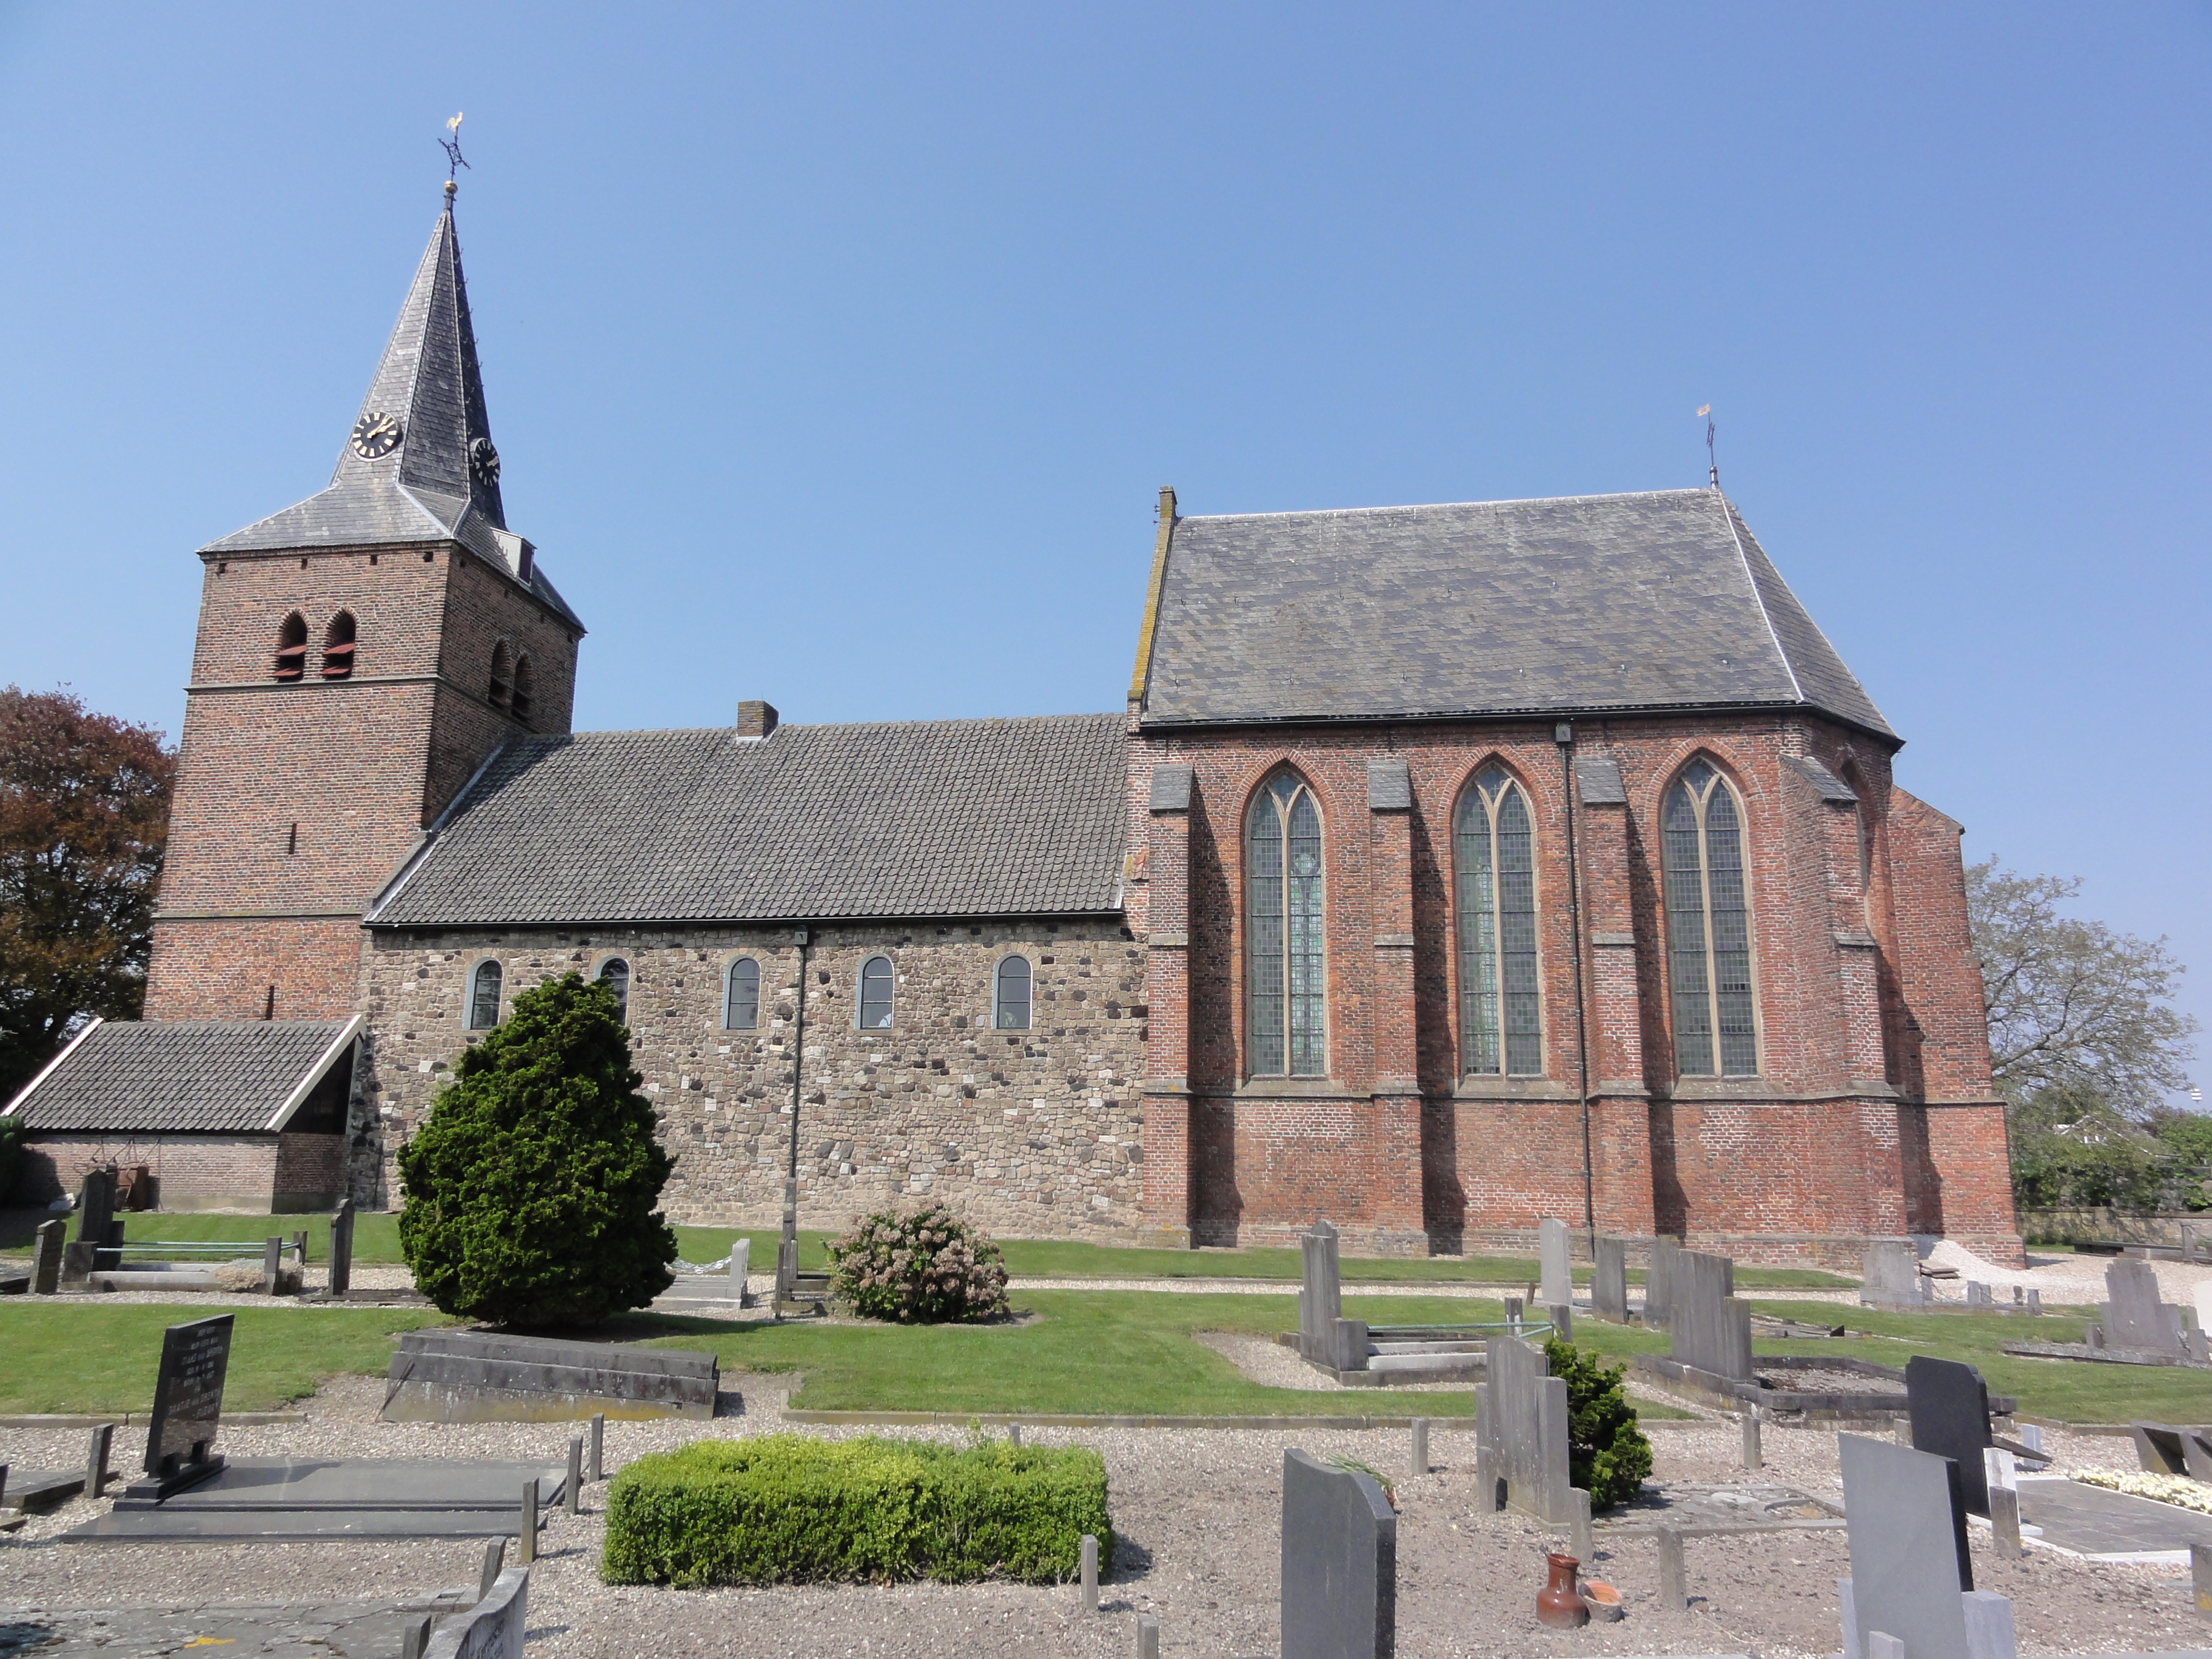
building, chateau, monument, church, chapel, exterior, place of worship, religious, netherlands, monastery, estate, almshouse, historic site, spanish missions in california, andelst